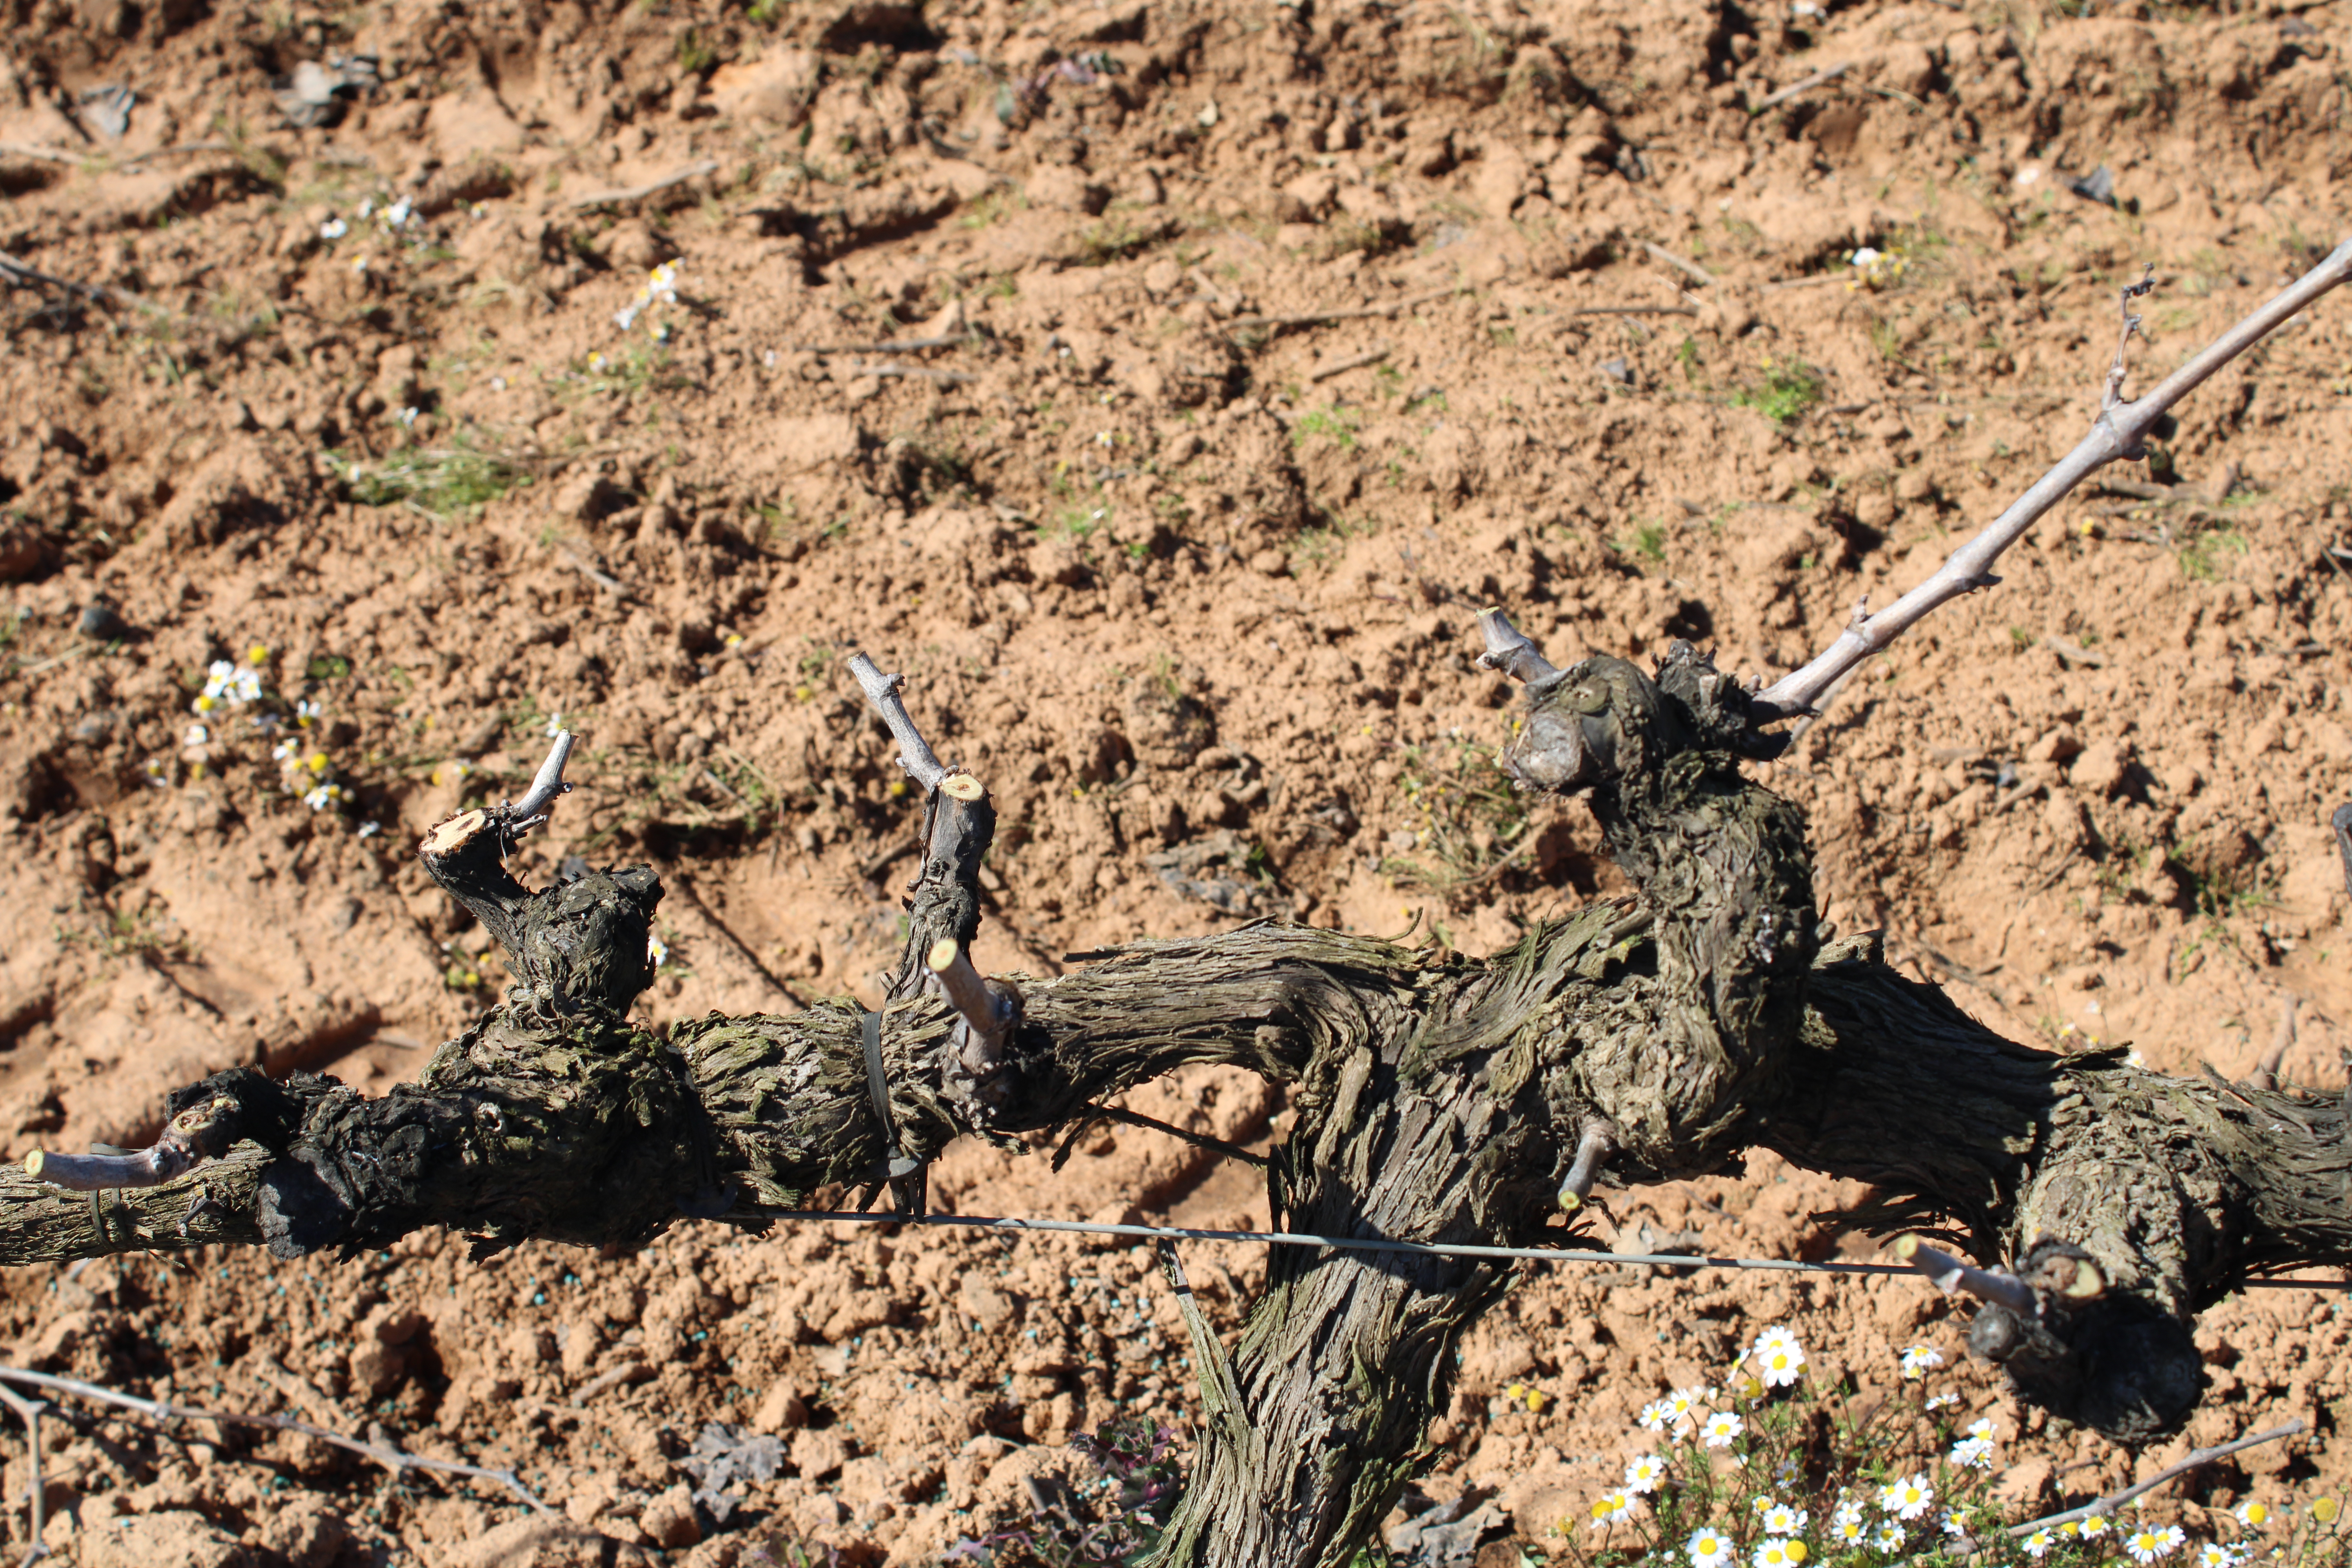
Unpruned shoots: 1
Pruned shoots: 7
Trunks: 1